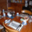
Label: table